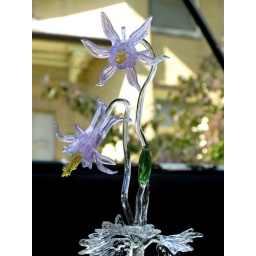
glass flower in D minor